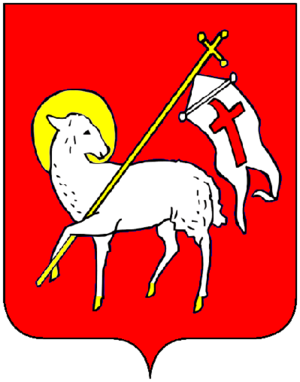
Bressanone, Brixen am Eisack, Persenon ou Porsenù est une commune italienne d'environ 22 000 habitants située dans la province autonome de Bolzano dans la région du Trentin-Haut-Adige dans le nord-est de l'Italie.